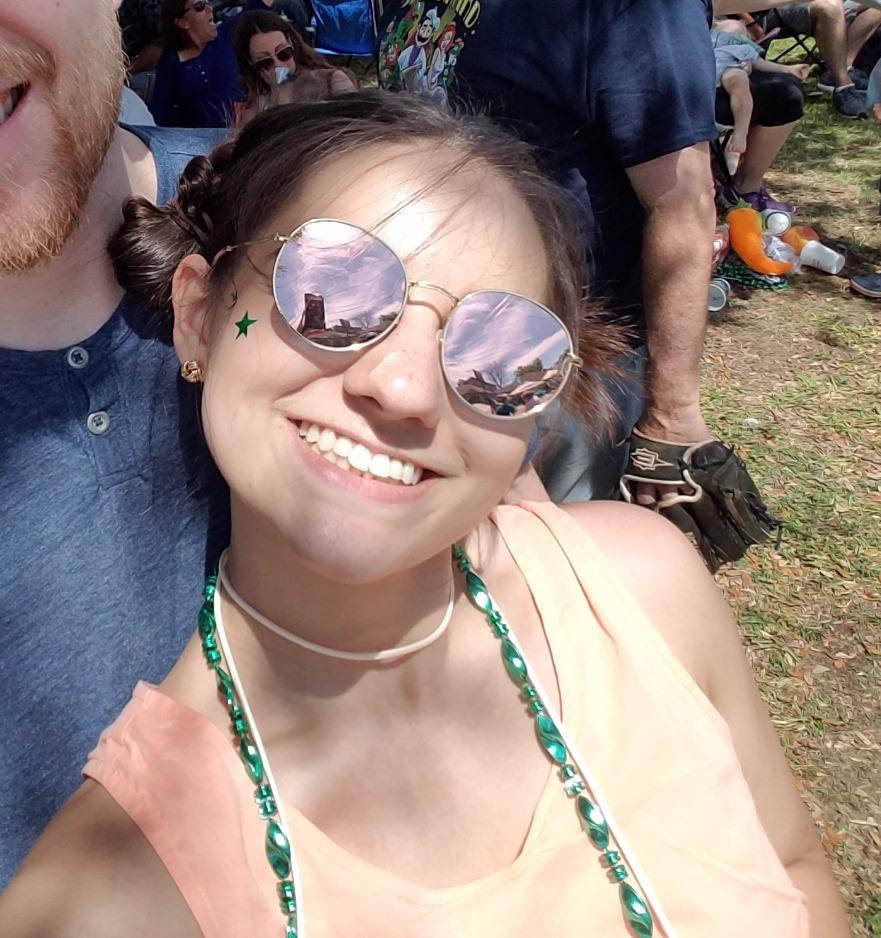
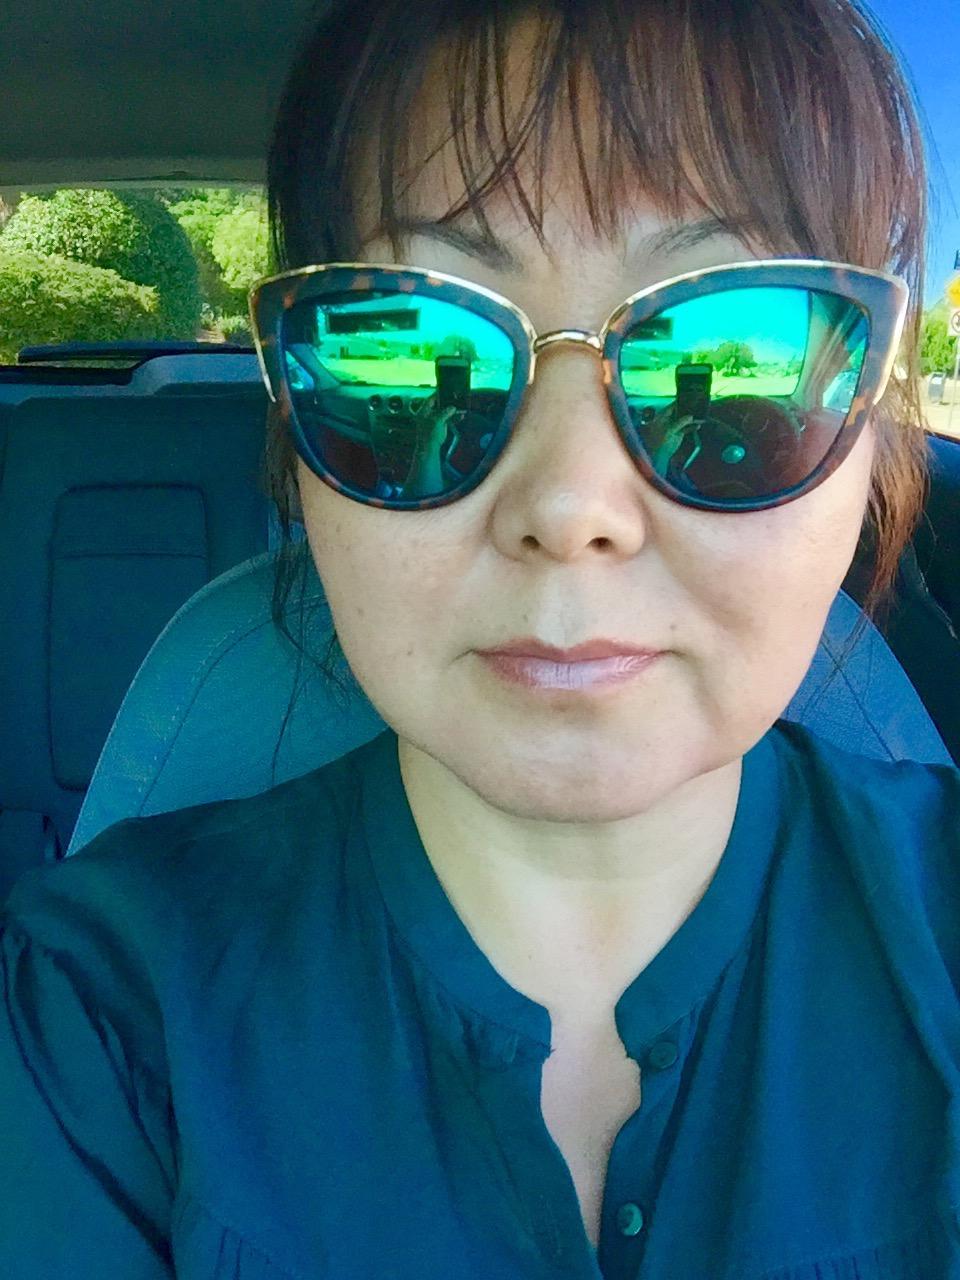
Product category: accessories_sunglasses
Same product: no